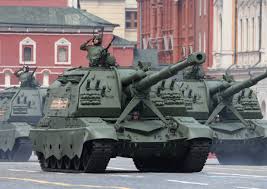
Label: 2S19_MSTA